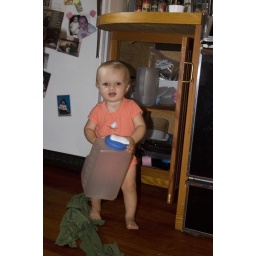
Faye playing in her designated shelf in the kitchen